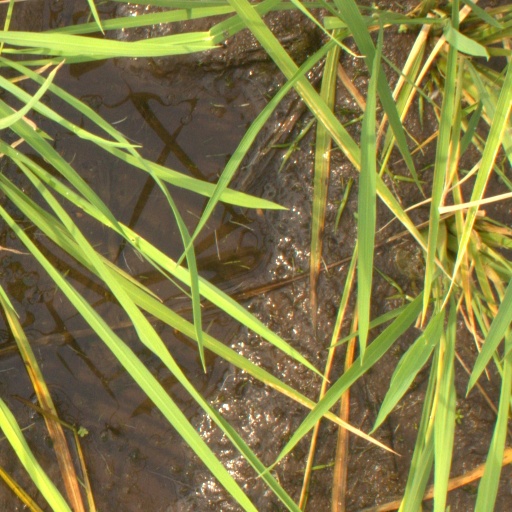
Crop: rice